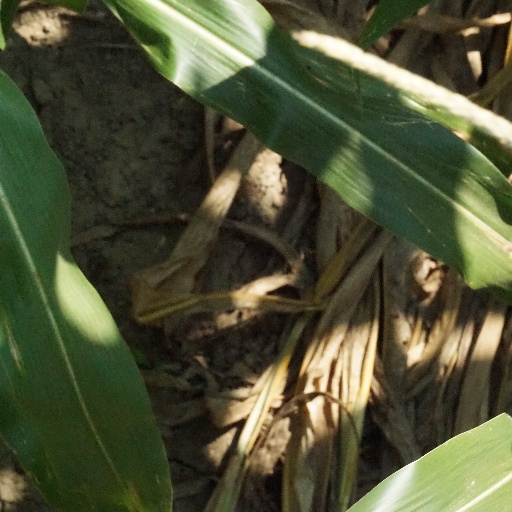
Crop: maize; corn